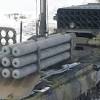
Label: Self Propelled Artillery